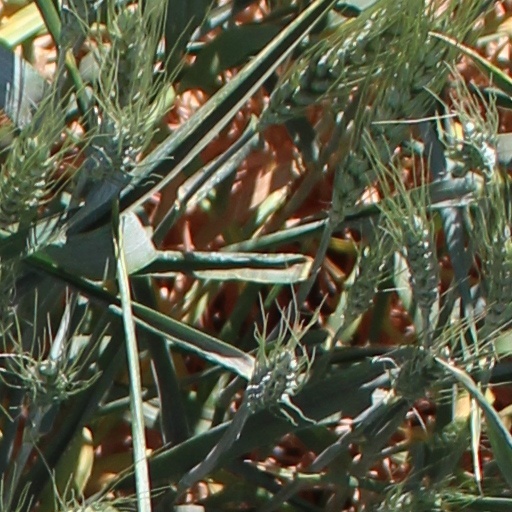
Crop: wheat